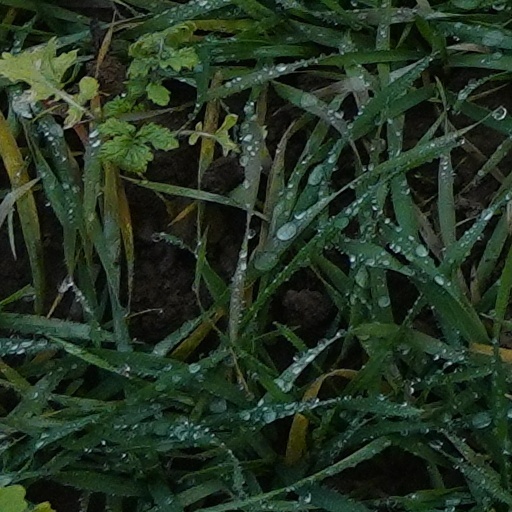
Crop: wheat